Charles Cornwallis, 1st Marquess Cornwallis

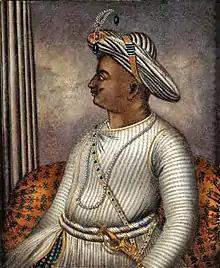
Tipu Sultan, ruler of the Kingdom of Mysore

He surrendered after about three weeks' siege to General Washington and the French commander, the Comte de Rochambeau, on 19 October 1781. Cornwallis, apparently not wanting to face Washington, claimed to be ill on the day of the surrender, and sent Brigadier General Charles O'Hara in his place to surrender his sword formally. Washington had his second-in-command, Major General Benjamin Lincoln, accept Cornwallis's sword.